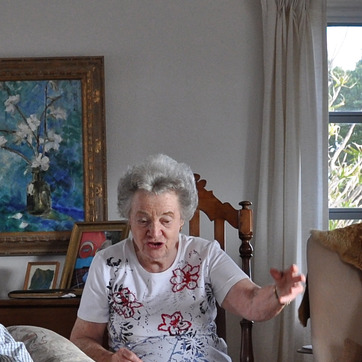
Material: hair